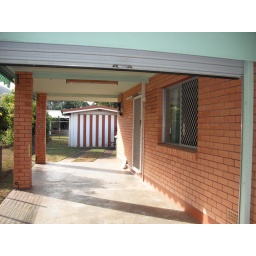
The carport/side of house. The striped door to the guest house has been replaced by bricks